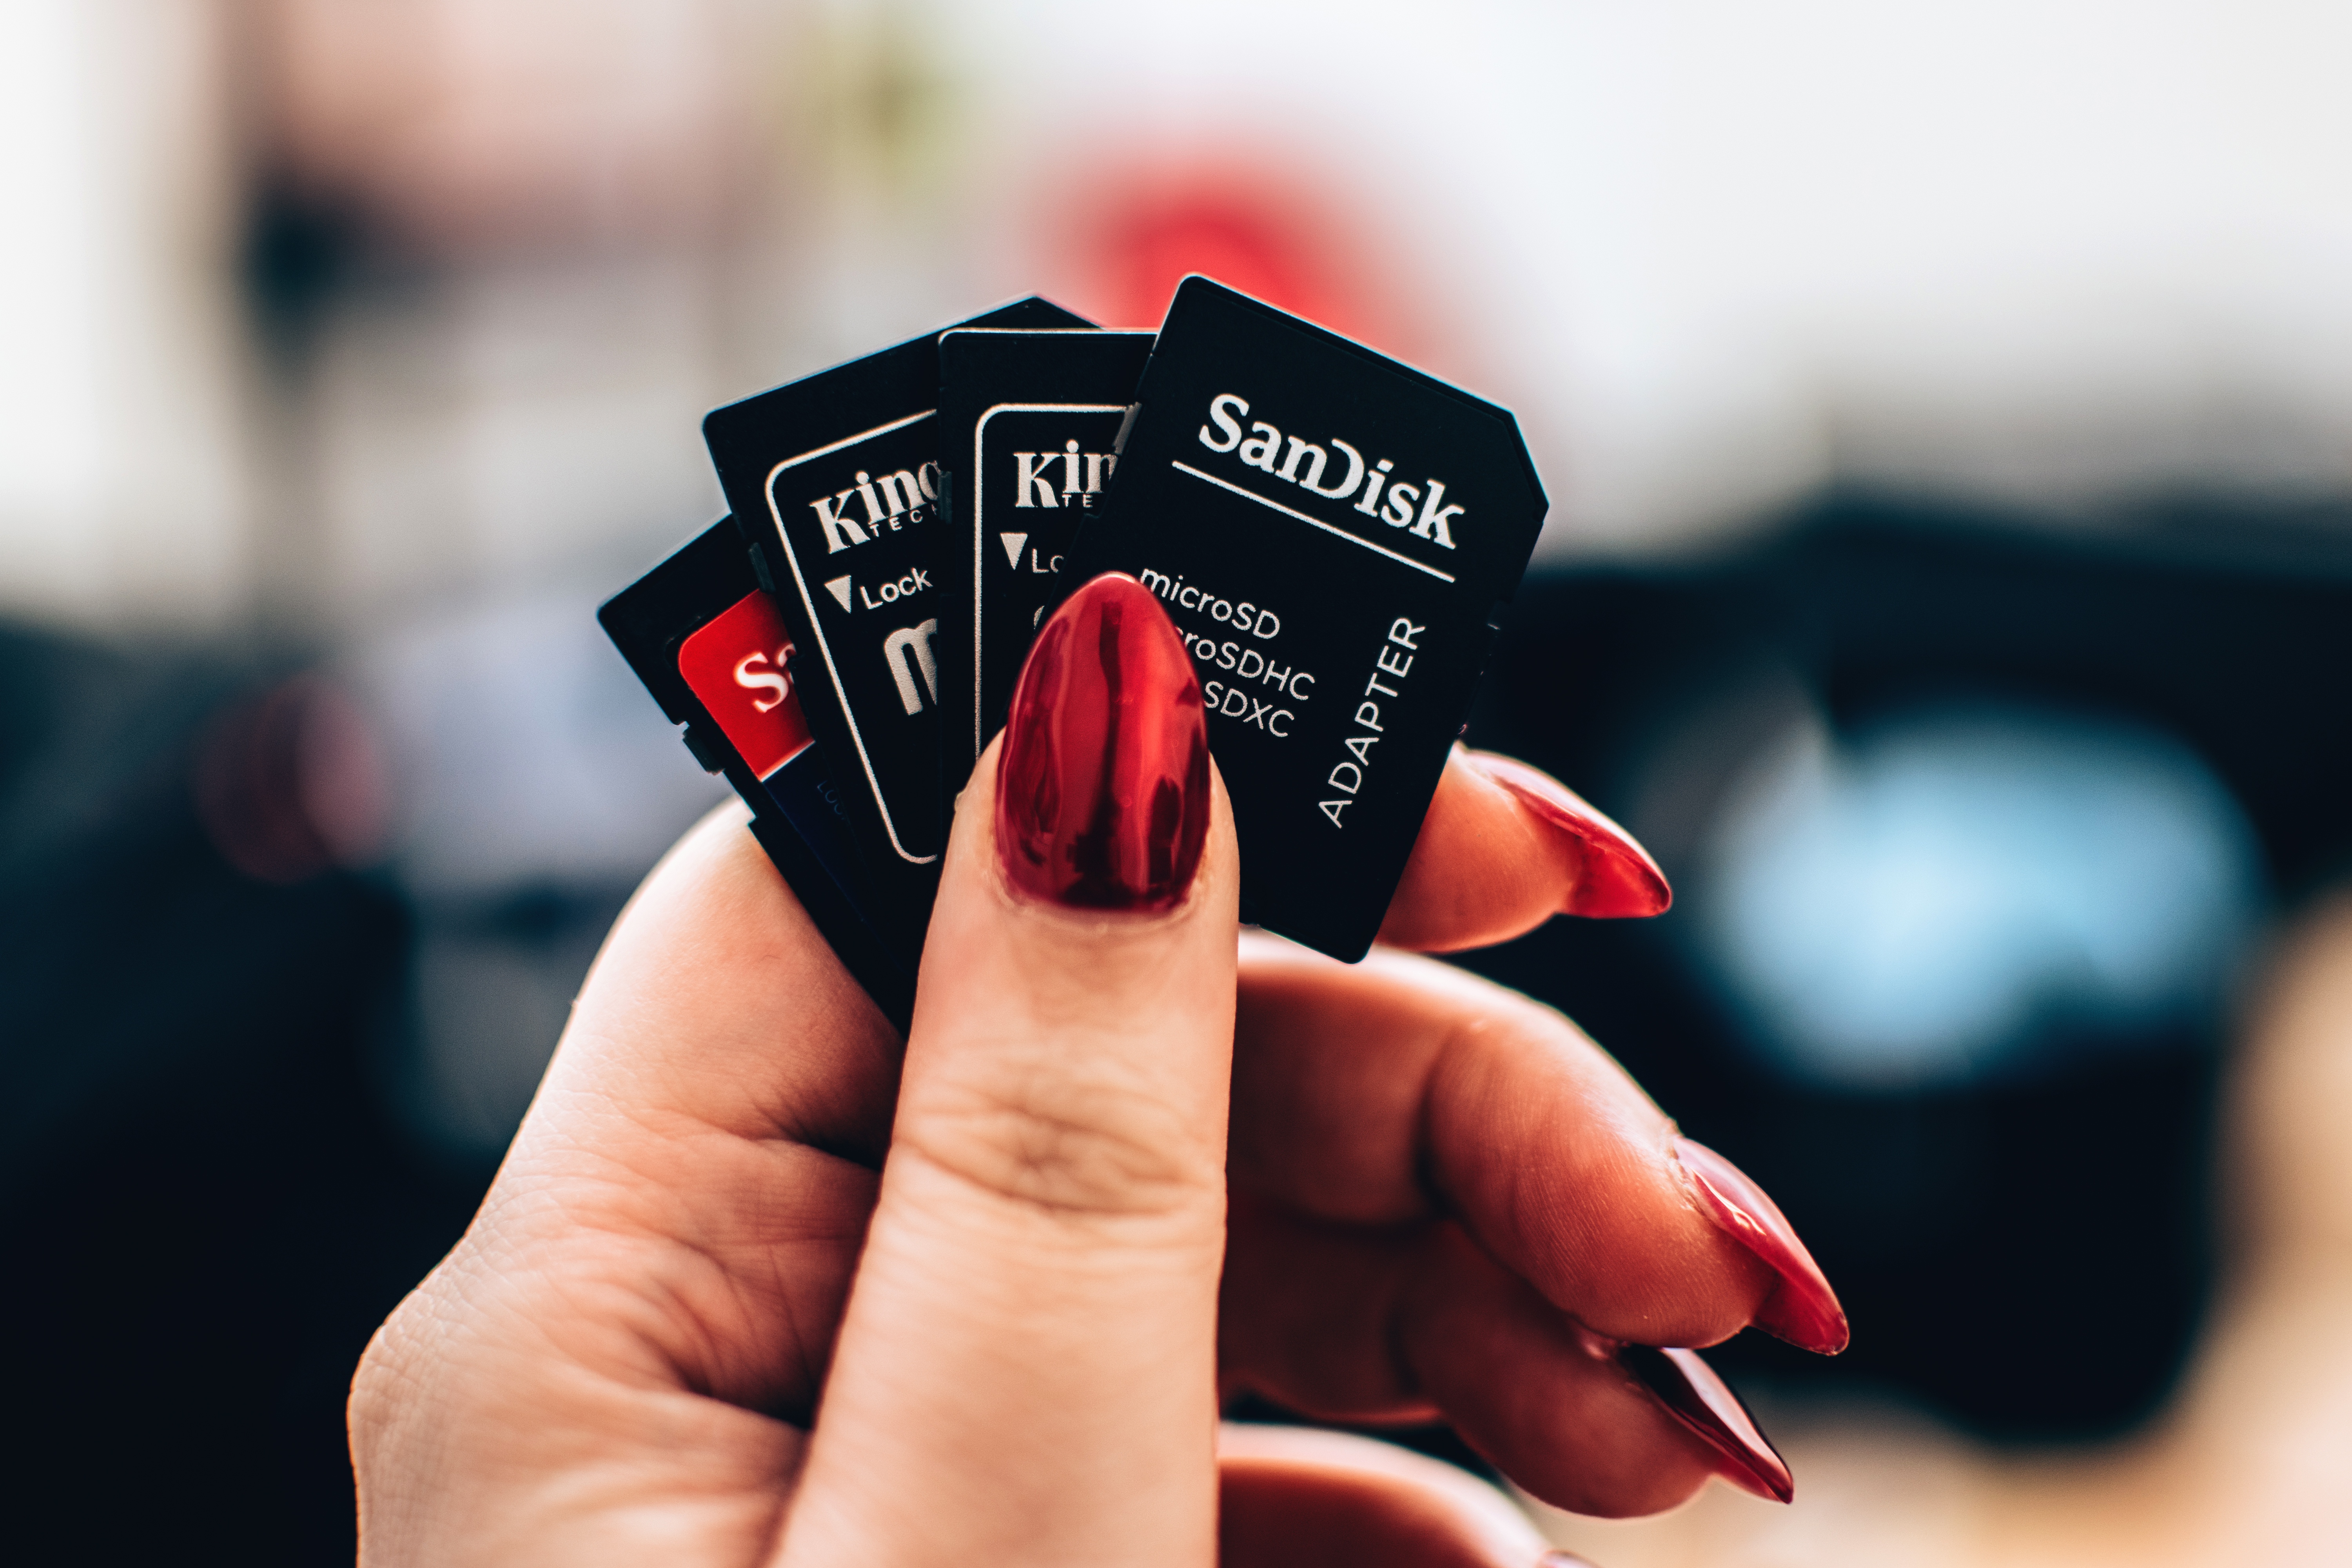
red, finger, hand, games, lip, nail, Material property, card game, thumb, photography, recreation, carmine, brand, gambling